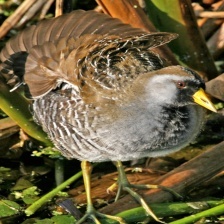
Species: SORA
Scientific name: PORZANA CAROLINA
ImageNet parent category: european_gallinule